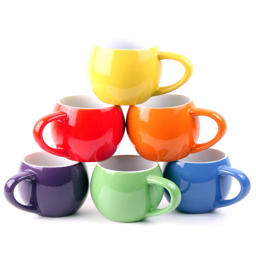
set of colorful 14oz small - mouth ceramic coffee mugs for $19.99 teacher gift idea !